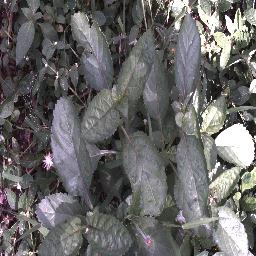
Label: snake_weed